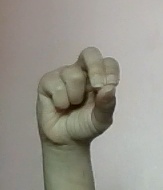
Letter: gaaf